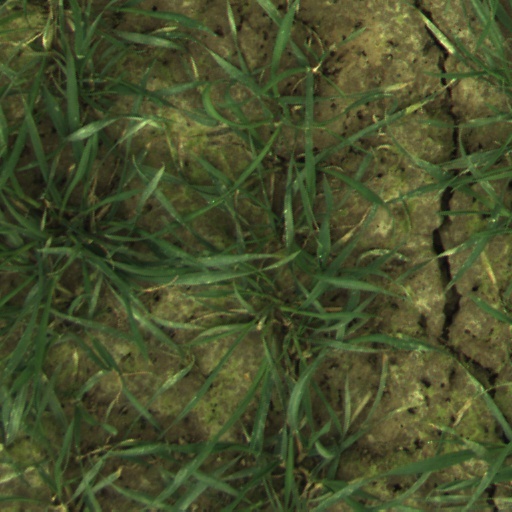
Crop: wheat